John A. Tibbits

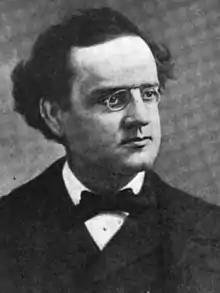
Thomas M. Waller, who ran in the 1882 Connecticut gubernatorial election as a Democrat; Tibbits heavily criticized Waller but later re-established a law firm with him.

John Arnold Tibbits was born on February 19, 1844, to John W. and Fanny Tibbits (née Chappell) in New London, Connecticut. His mother died when he was an infant, and Tibbits was raised by his family members. After initially attending Bartlett High School in New London, Tibbits went to Williston Seminary in Easthampton, Massachusetts. He matriculated to Williams College in 1860, and joined the Kappa Alpha Society the same year. He stayed at Williams for less than a year, leaving to study law in New London.